The Triumphs of Oriana

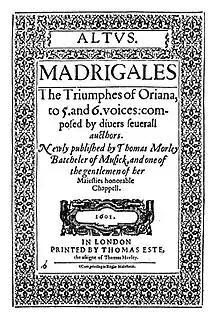
Title page of "The Triumphs of Oriana", from the original 1601 publication

The Triumphs of Oriana is a book of English madrigals, compiled and published in 1601 by Thomas Morley, which first edition has 25 pieces by 23 composers (Thomas Morley and Ellis Gibbons have two madrigals) for 5 and 6 voices. The first 14 madrigals are for 5vv, the last 11 for 6vv. It was said to have been made to honour Queen Elizabeth I. Every madrigal in the collection contains the following couplet at the end: “Then sang the shepherds and nymphs of Diana: long live fair Oriana” (the word "Oriana" often being used to refer to Queen Elizabeth) though some of the composers wrote variants of this refrain.